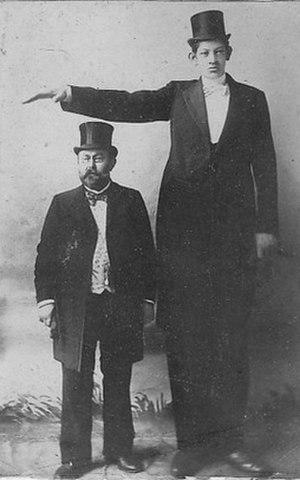
Julius Koch, aussi connu sous le nom du Géant Constantin, né en 1872 et mort le 30 mars 1902 à Mons en Belgique, est l'une des dix-sept personnes de l'histoire médicale à avoir dépassé la taille de 2,44 m.